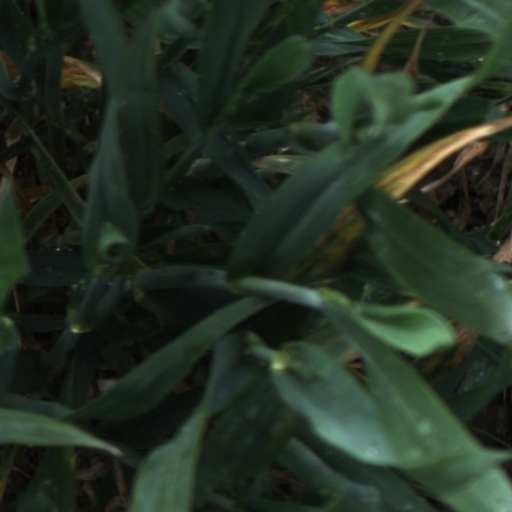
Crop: wheat